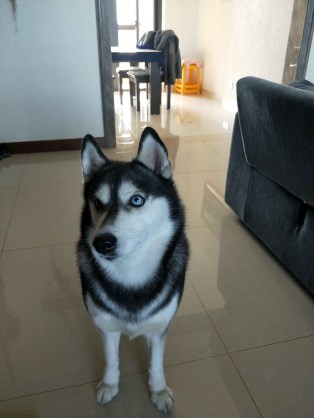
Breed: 1160-n000003-Siberian_husky